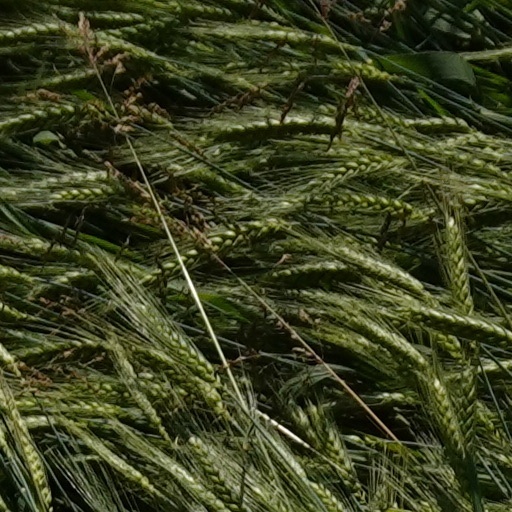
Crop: wheat